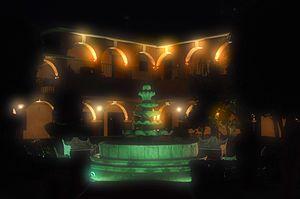
Coacalco de Berriozábal est une municipalité de l’État de Mexico au Mexique.